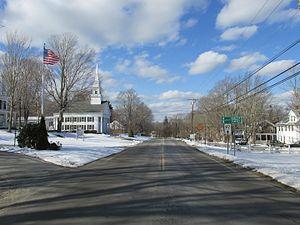
Hampton est une ville américaine située dans le comté de Windham au Connecticut.